Manic Street Preachers

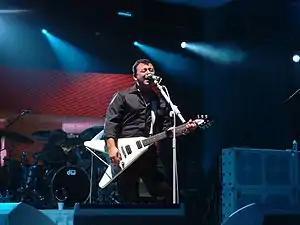
Manic Street Preachers live in Brighton in 2004

The band's eighth studio album, "Send Away the Tigers", was released on 7 May 2007 on Columbia Records. It entered the official UK album charts at No. 2. Critical response to the album was largely positive, with some critics hailing the album as the band's best in a decade. A free download of a song entitled "Underdogs" from the album was made available through the group's website on 19 March 2007. The first official single released from the album was "Your Love Alone Is Not Enough", featuring Cardigans vocalist Nina Persson. According to singer Bradfield, the title was the last line of a suicide note left by the friend of someone close to the group. The second single, "Autumnsong", and a third, "Indian Summer", were released in August. "Indian Summer" peaked at number 22, making it the first Manics single not to chart in the Top 20 since 1994's "She Is Suffering". The album sleeve features a quotation from Wyndham Lewis: "When a man is young, he is usually a revolutionary of some kind. So here I am, speaking of my revolution".